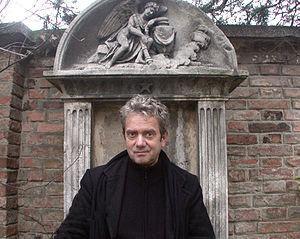
Willy Puchner est un photographe, artiste, dessinateur et auteur autrichien.